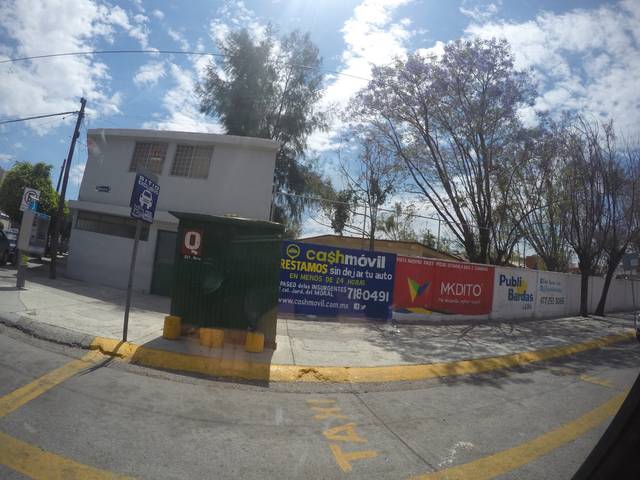
Region: Mexico
Coordinates: 21.15, -101.688